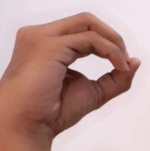
ASL sign: O